Kas van den Bergh

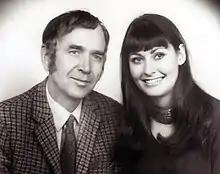
Kas van den Bergh and Karin Pretorius c.1971

Kas van den Bergh (15 August 1925 Matlapein, Rustenburg district – 5 January 1997) was a South African Afrikaans writer and columnist.